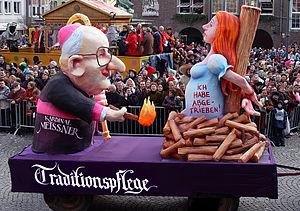
Le carnaval de Düsseldorf est une fête de la ville de Düsseldorf en Allemagne.